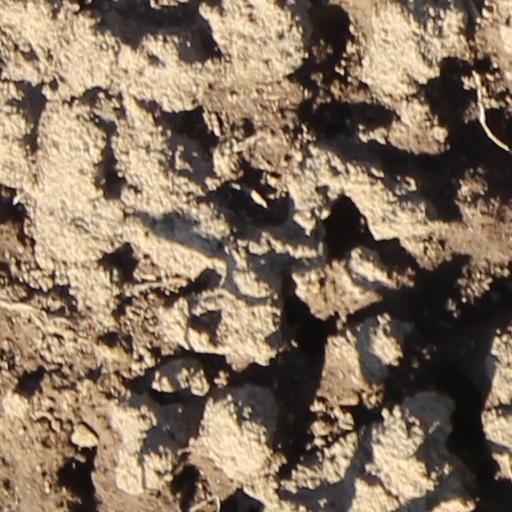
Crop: wheat